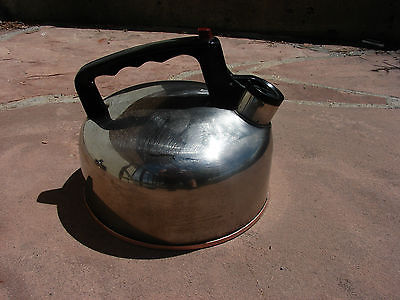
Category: kettle